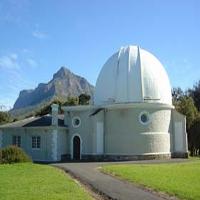
Weather: sun or clear